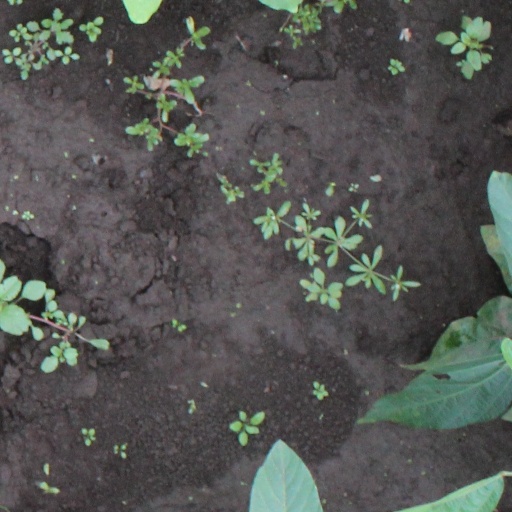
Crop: soybean